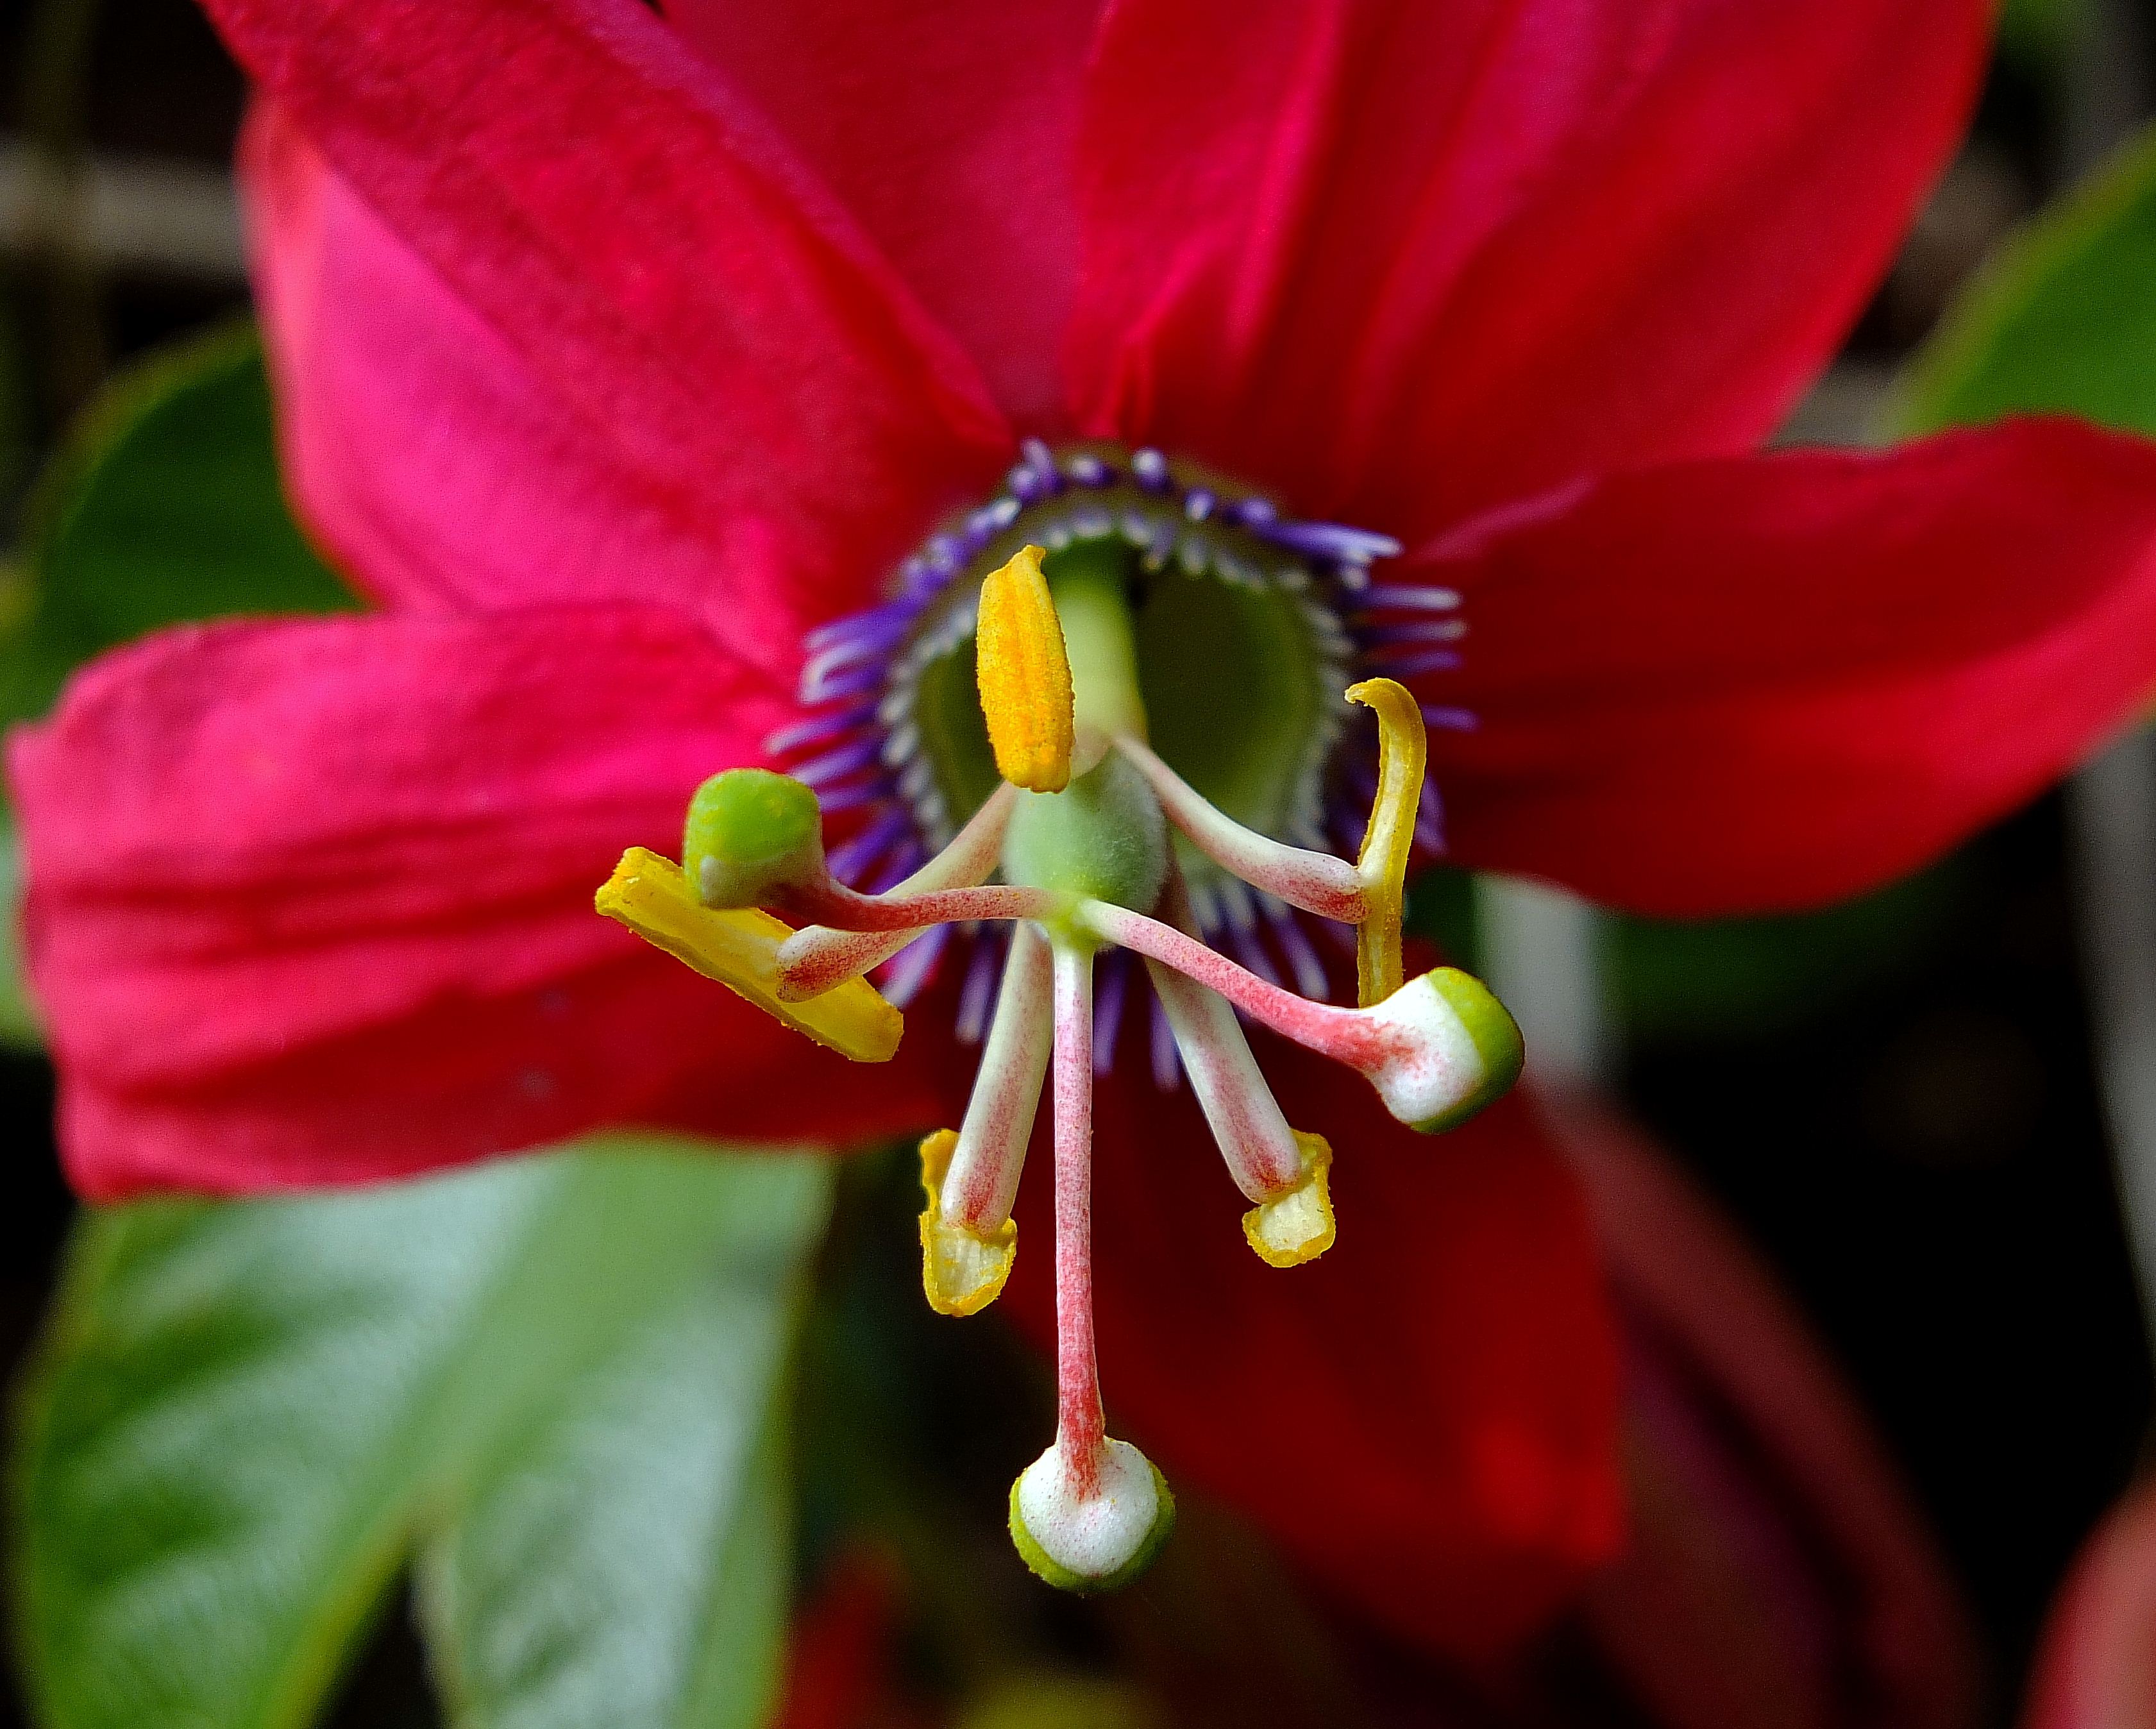
nature, blossom, plant, photography, leaf, flower, petal, green, red, macro, botany, flora, wildflower, flowers, close up, naturaleza, flores, galicia, espana, marin, ggl1, gaby1, fujifilmxs1, po551marngaliciaespaa, macro photography, flowering plant, land plant, passion flower family